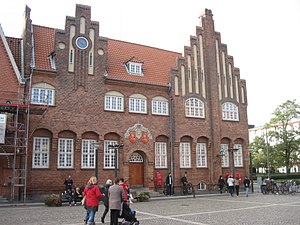
Ulrik Plesner / Værker
Esbjerg Posthus (1908)
Esbjerg Posthus
Ulrik Adolph Plesner var en produktiv og stilskabende dansk arkitekt, der afgørende satte præg på perioden med nationalromantik og nybarok i tiden omkring 1. verdenskrig. Han var bror til pædagogen Joh. Plesner.